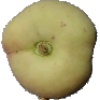
Label: peach_flat